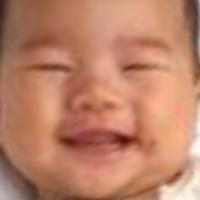
Age group: age 01-10